Timeline for the day of the September 11 attacks

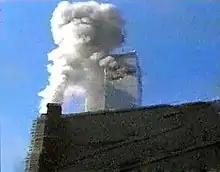
Seconds after American Airlines Flight 11 impacted the North Tower

8:46: Flight 11 crashes almost directly midway into the North Tower's central core at roughly , striking the center of the north face between floors 93 and 99. Hundreds are killed instantly, including everyone on the plane and untold others inside the North Tower. The impact gouges a plane-shaped hole spanning nearly the width of the skyscraper and triggers an explosion that can be seen and heard for miles. At least 166 windows are broken in the North Tower. The blast also shatters windows in the adjacent South Tower as its western and northern facades are battered by debris. Sweltering heat is felt by South Tower occupants across from the burning floors, and the smoke, blowing southeast, seeps into the building through air vents. Additionally, Flight 11's explosion sends ignited jet fuel pouring down through various passages in the North Tower, causing fatal injuries nearly a hundred floors below when a fireball sweeps through the main lobby. Severed water pipes, collapsed walls, dislodged ceiling tiles and severed electrical wires are reported from the lobby to the 92nd floor. All three stairwells from the roof to the ground (labeled A, B and C) are clustered together in the impact region, with just of space between each one. The impact of the plane, given its size, instantly severs all three, rendering escape from the impact zone or above impossible. The 92nd floor, though technically the last floor below the impact zone, is also cut off from the rest of the tower due to the stairwells being blocked by debris from Flight 11's impacted 93rd through 99th floors immediately above and the elevators being destroyed or inoperable from the 50th floor upward. People in the North Tower below the impact zone, as well as in the South Tower, start to evacuate.